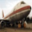
Label: airplane